Craven County, North Carolina

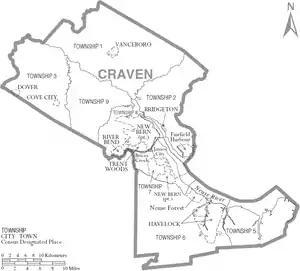
Map of Craven County with municipal and township labels

By the requirements of the North Carolina Constitution of 1868, the county was divided into 8 townships which do not have names: